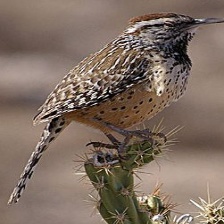
Species: FASCIATED WREN
Scientific name: CAMPYLORHYNCHUS FASCIATUS